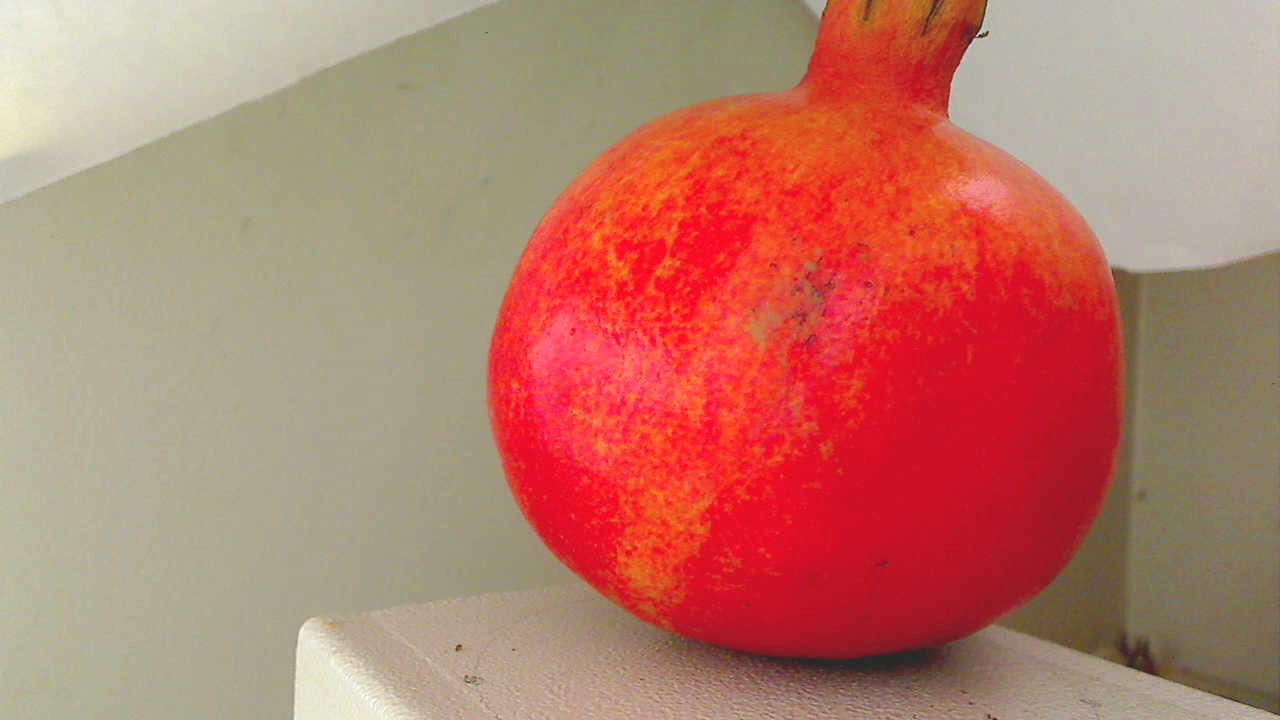
Grade: grade-1
Quality: quality-2